Answer in natural language. Is artistic colourful white paper drawing scenario further away or in front of lowpoly bed with brown blanket? Choose between the following options: further away or in front
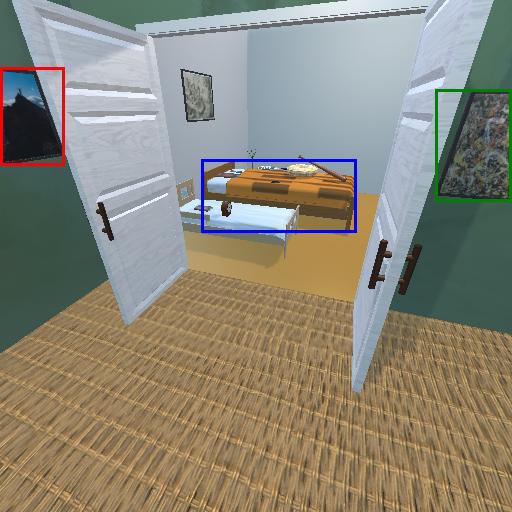
<answer>in front</answer>